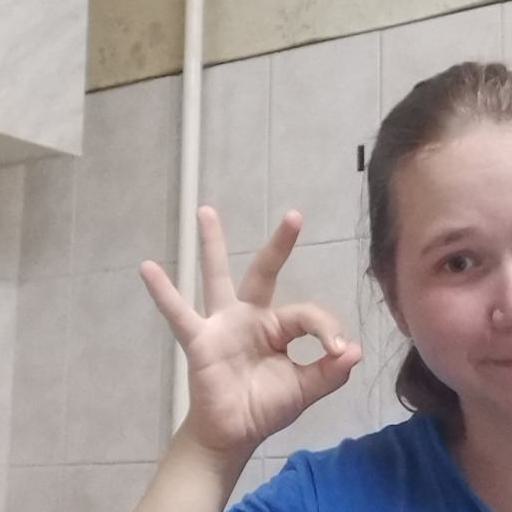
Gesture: ok